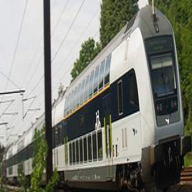
Vehicle type: Trains